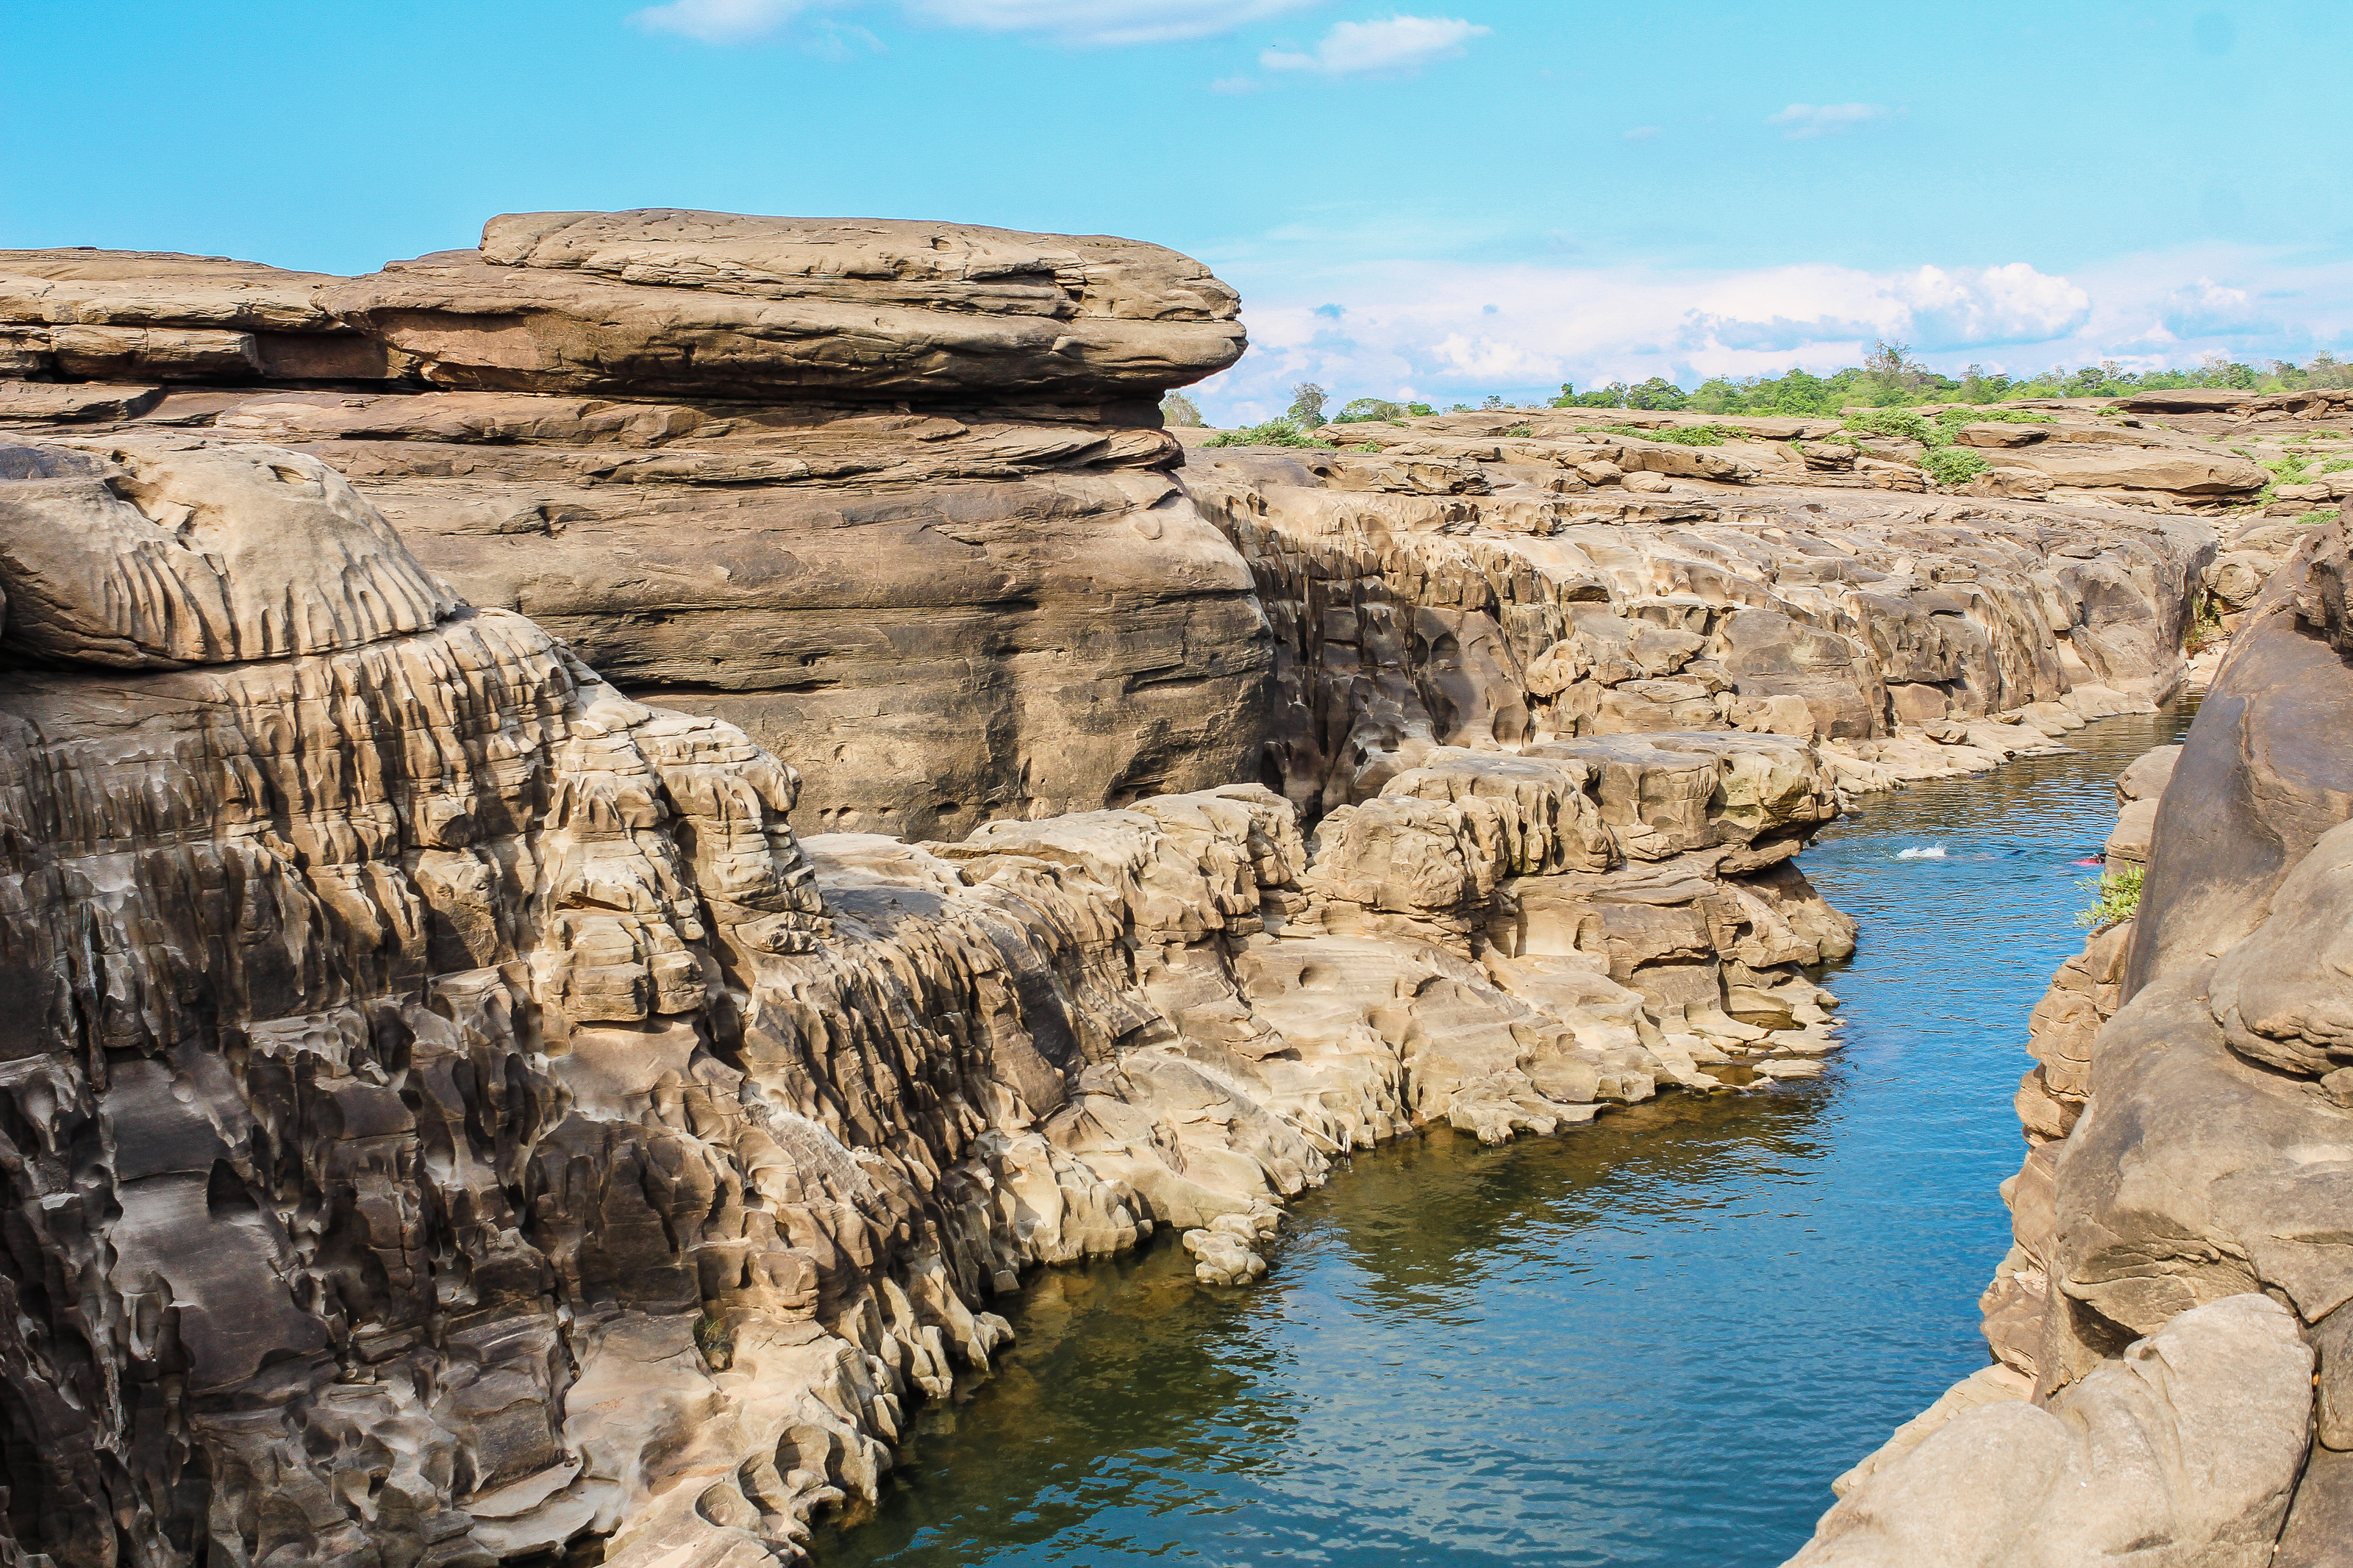
big, scenery, scenic, summer, rock, tourist, amazing, beautiful, mountain, view, dao, trip, world, thailand, layers, national, hat, huge, wonder, day, park, sky, nature, asia, grand, water, structure, stone, outdoor, canyon, valley, river, desert, travel, colorful, landscape, formation, badlands, cliff, natural landscape, outcrop, geology, escarpment, klippe, sea, coast, national park, wadi, coastal and oceanic landforms, terrain, fault, bedrock, watercourse, vacation, state park, tourism, erosion, plateau, bay